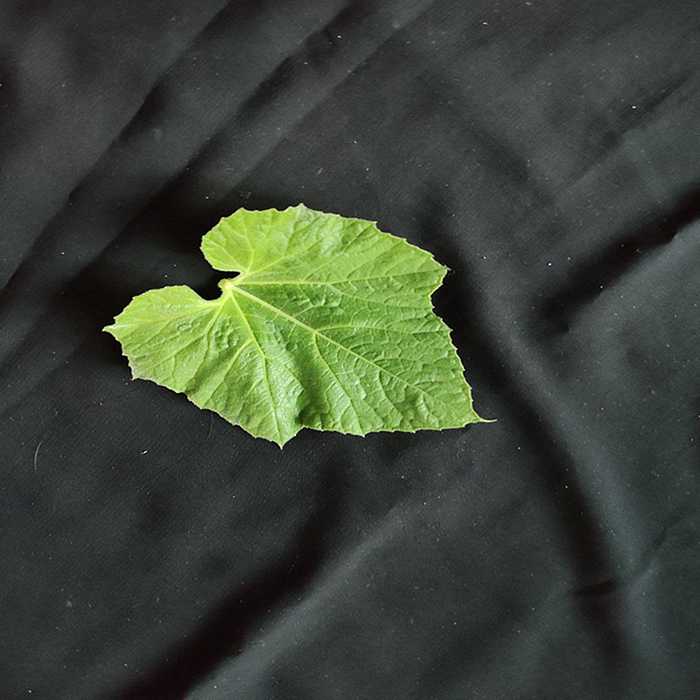
Plant: Bottle gourd
Label: Fresh leaf